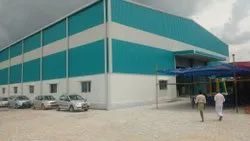
Label: commercial_construction_service